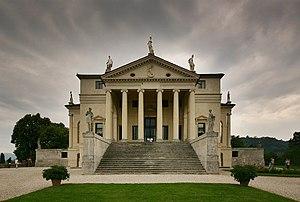
Le palladianisme est un style architectural originaire de Vénétie lancé par l'architecte italien Andrea Palladio à l'époque de la Renaissance ; il s'applique également aux édifices s'en inspirant au milieu du XVIIᵉ siècle. Un renouveau a lieu à partir du XVIIIᵉ siècle ; on emploiera alors l'expression néo-palladianisme, sans qu'on puisse constater une synthèse réelle avec les styles locaux.
Paolo Almerico est un chanoine et mécène italien du XVIᵉ siècle. Il est surtout connu comme commanditaire de la Villa Almerico Capra.
La villa Rotonda ou villa Almerico-Capra est une villa veneta située près de Vicence en Vénétie. Elle a été construite entre 1566 et 1571, en partie selon les plans de l'architecte Andrea Palladio.